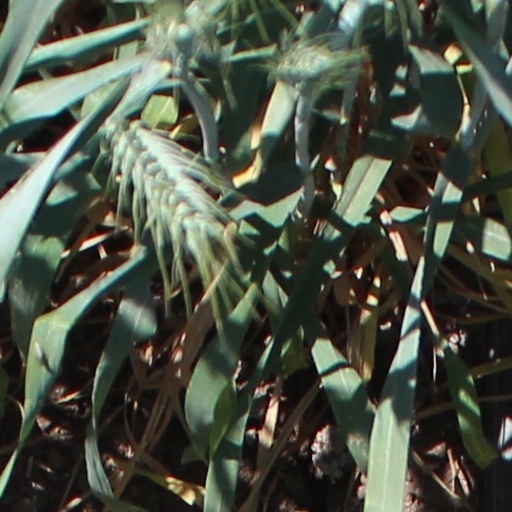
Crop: wheat